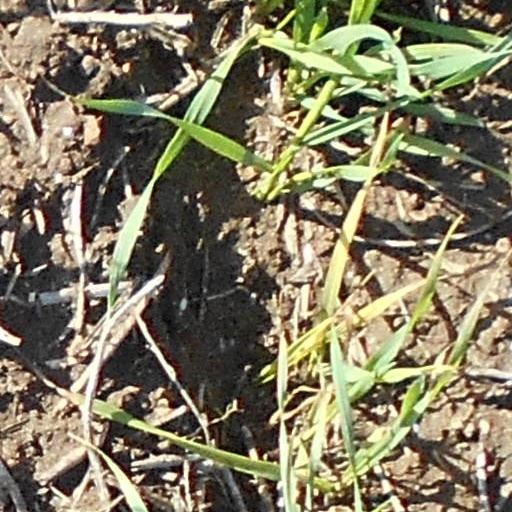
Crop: wheat